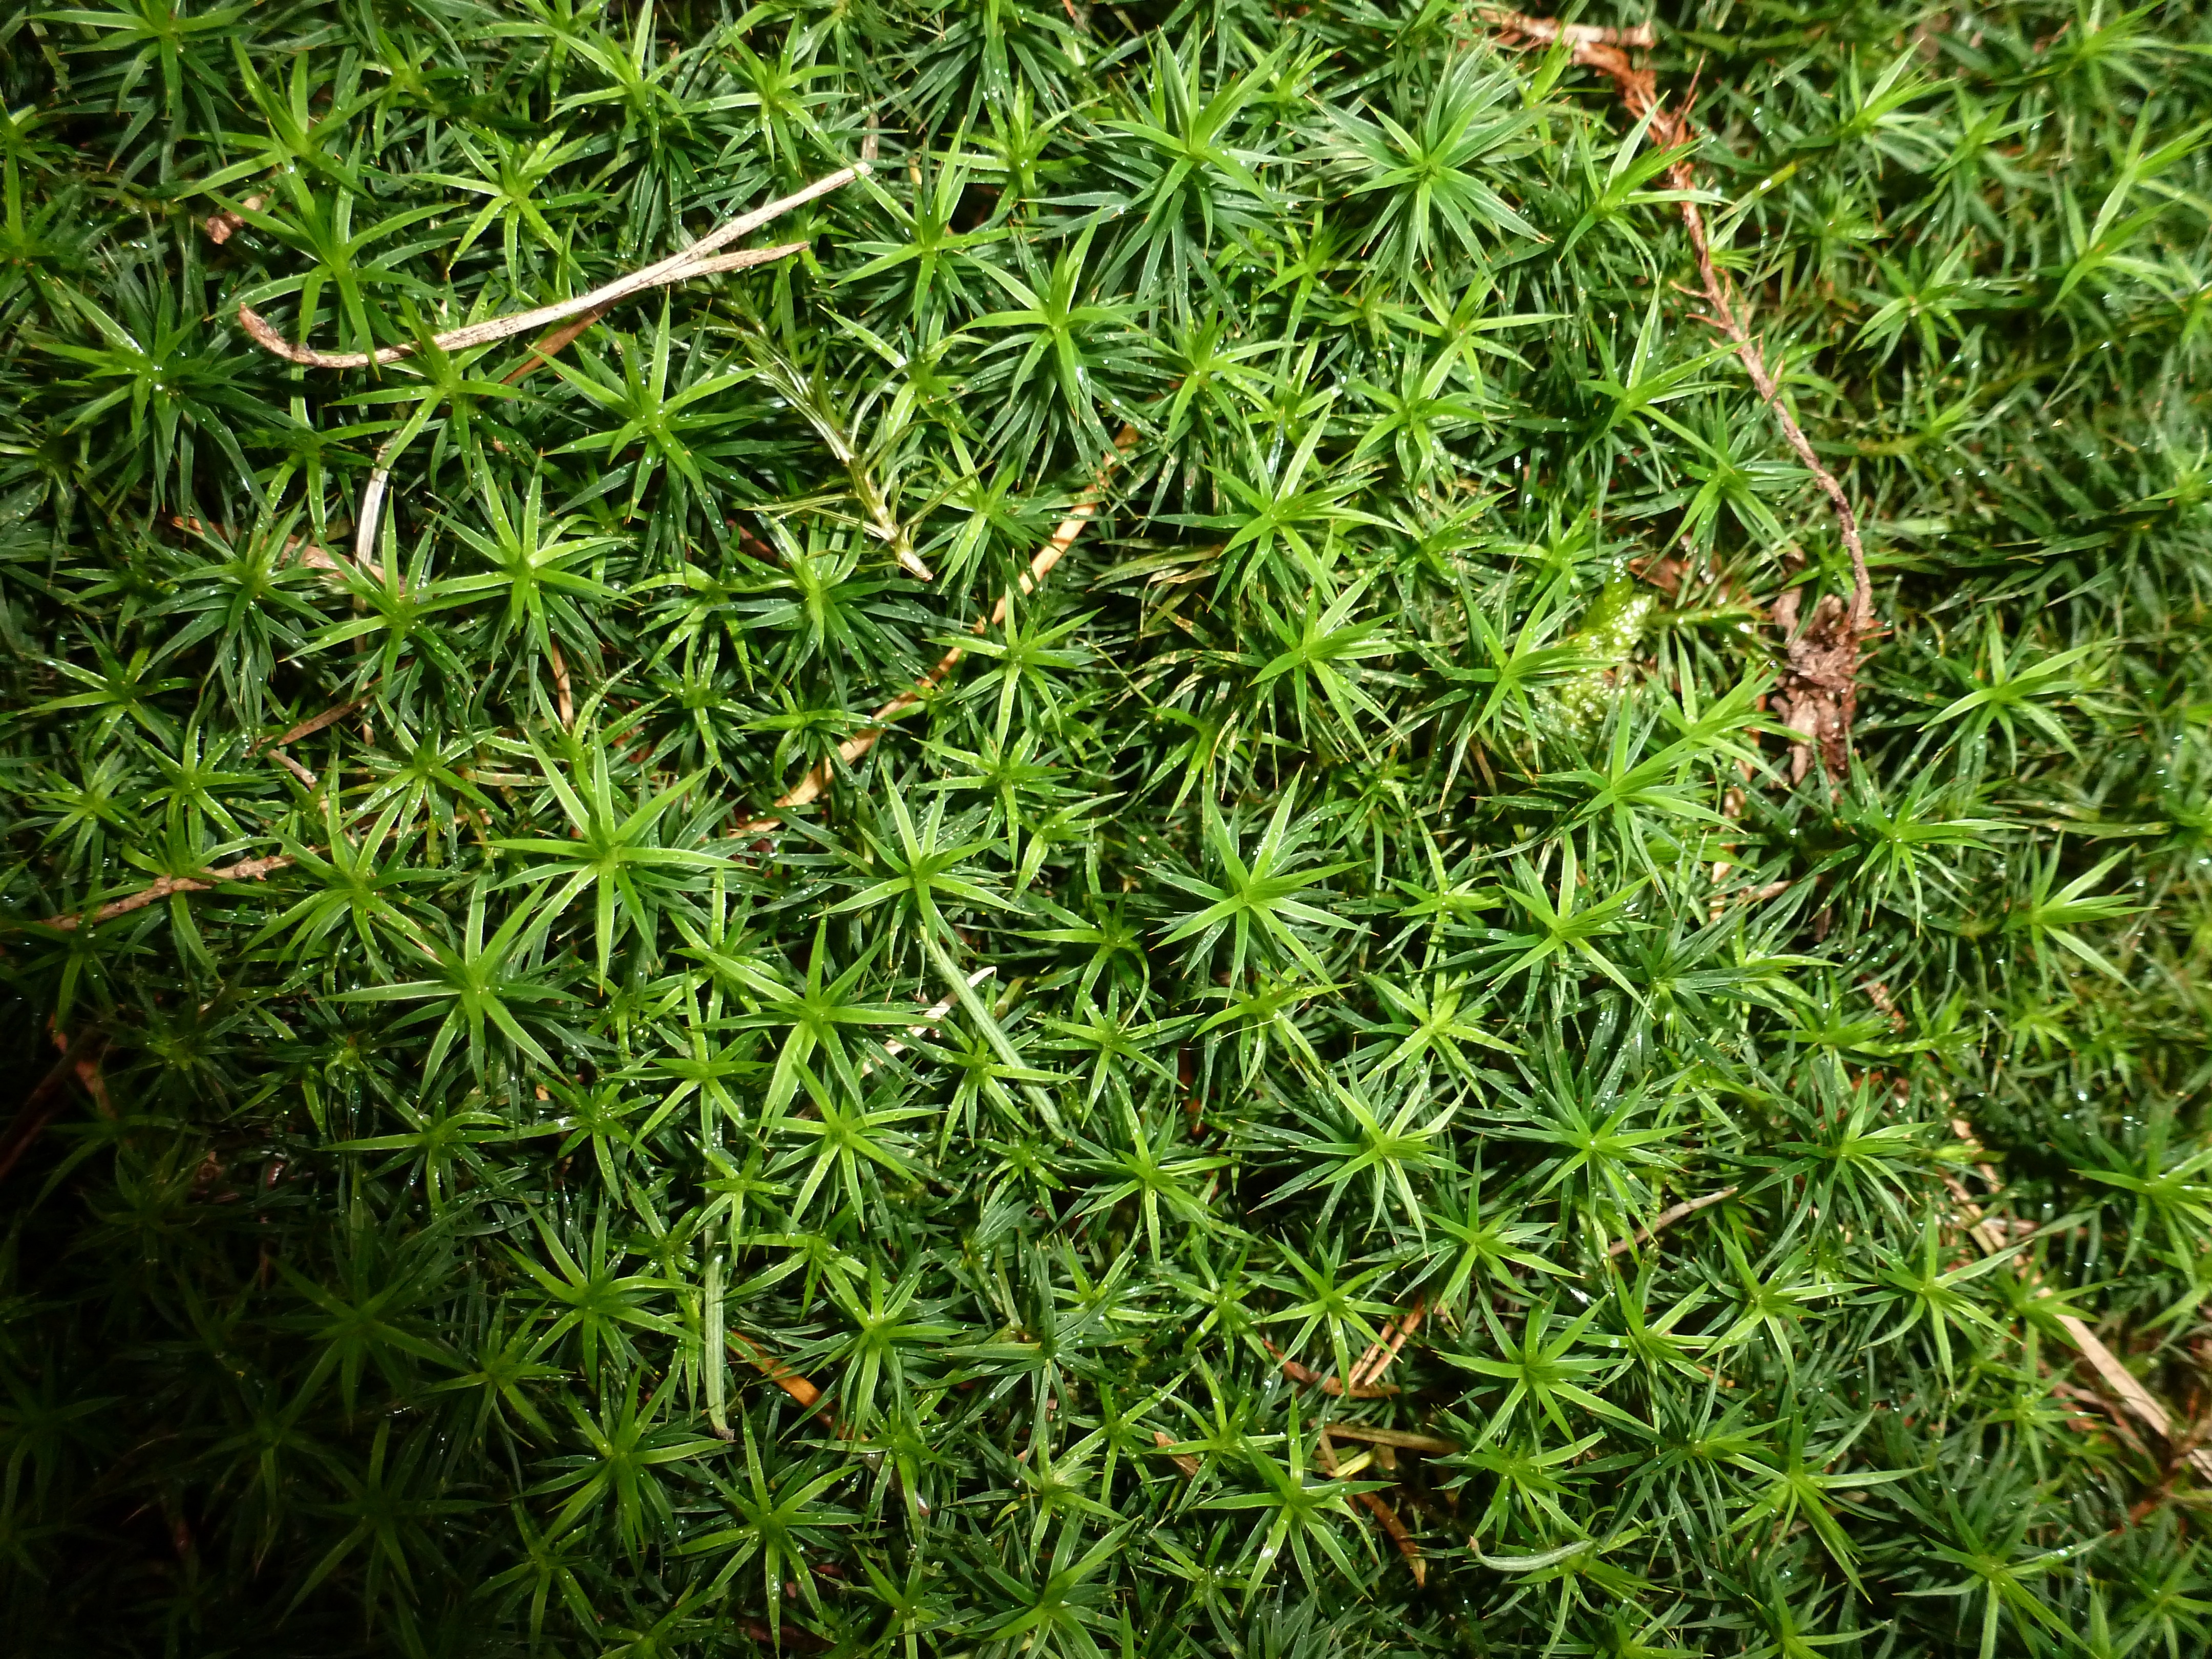
nature, grass, plant, lawn, leaf, flower, moss, green, herb, botany, shrub, flowering plant, grass family, land plant, non vascular land plant, stermos